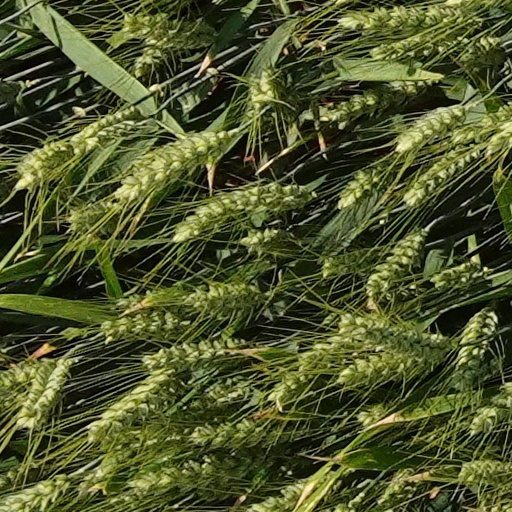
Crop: wheat